ABC Sports Monday Night Football

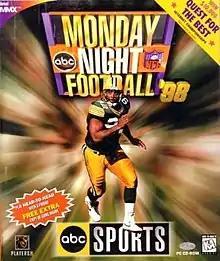
"98" boxart

ABC Sports Monday Night Football is a 1996 American football video game by American studio OT Sports named after the television broadcast of the same name. OT Sports released a follow-up title a year later titled ABC Sports Monday Night Football '98 with an updated roster.